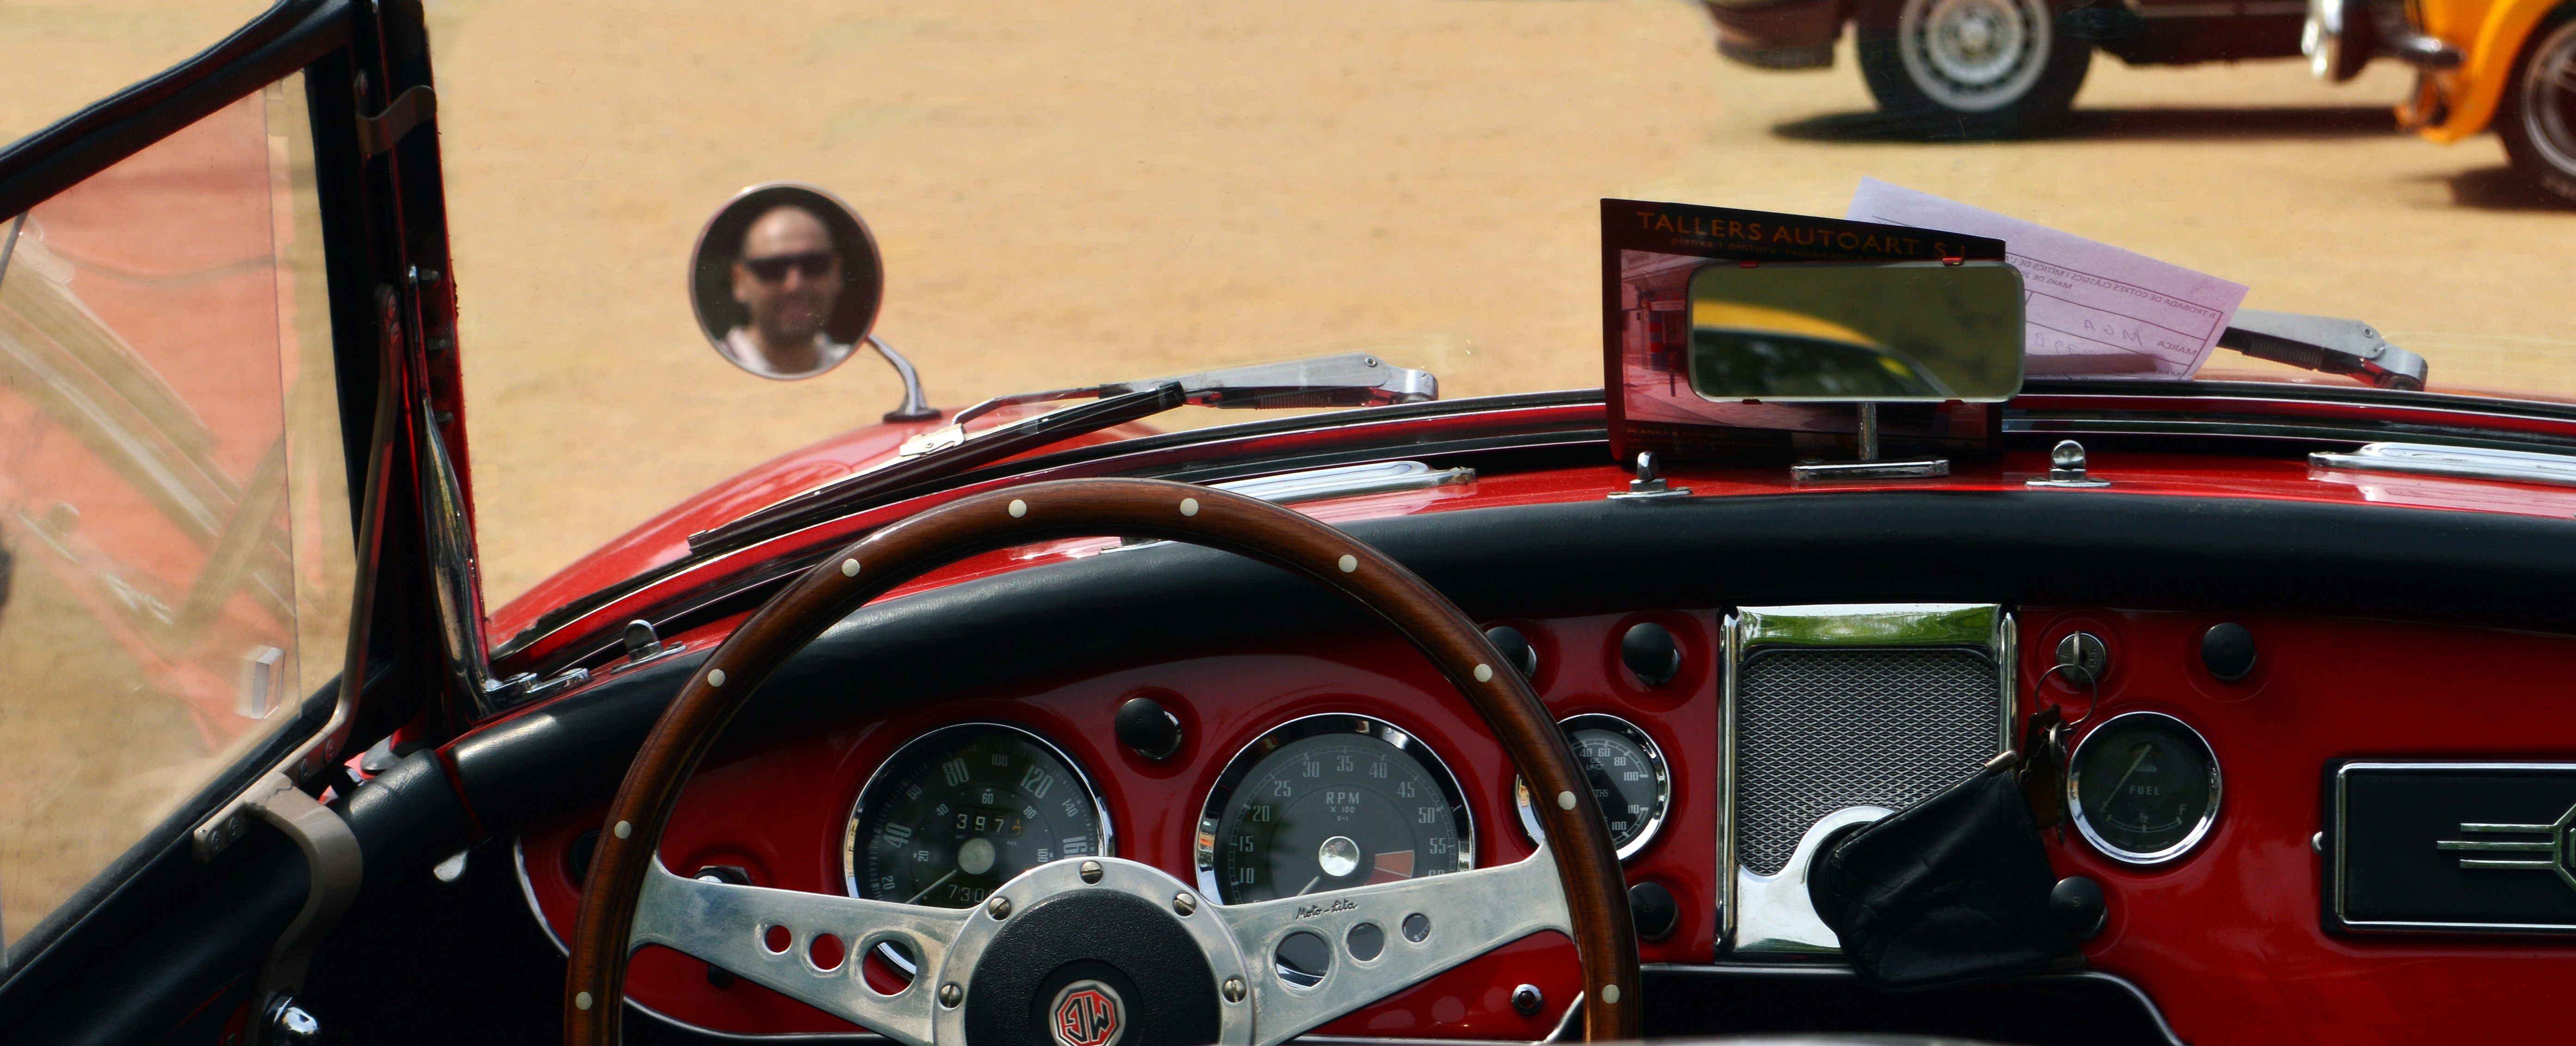
car, wheel, automobile, red, vehicle, auto, steering wheel, sports car, vintage car, race car, supercar, mirror, rot, miroir, espejo, rouge, rojo, voiture, coche, clasico, cabrio, classic, convertible, roadster, spiegel, classico, cabriolet, specchio, mirall, cotxe, classique, klassisch, vermell, rosso, dropheadcoupe, ragtop, tourer, droptop, descapotable, decappottabile, cabriol, convertibile, escappottabile, land vehicle, automobile make, automotive exterior, automotive design, luxury vehicle